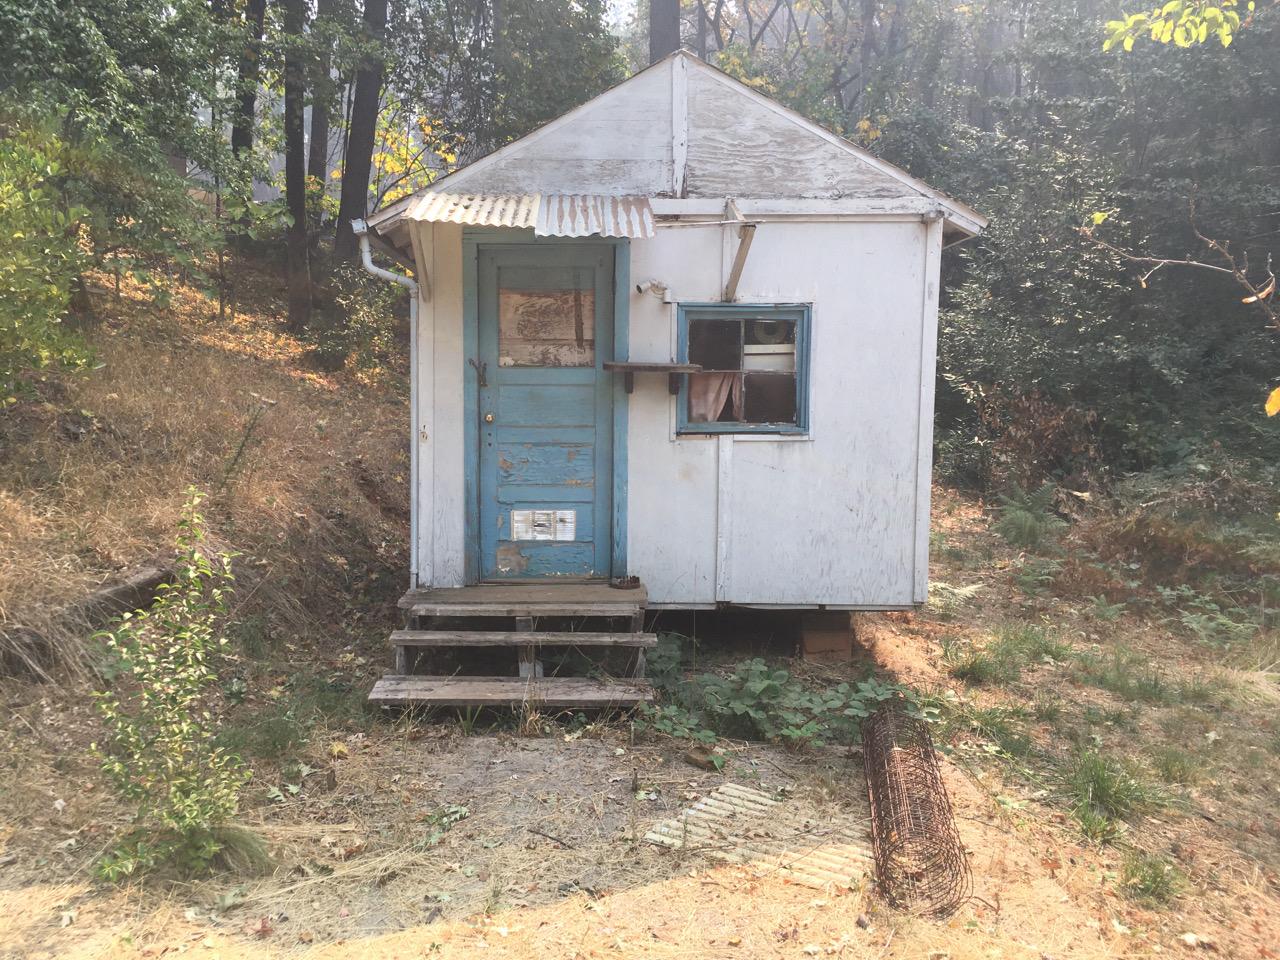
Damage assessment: no_damage